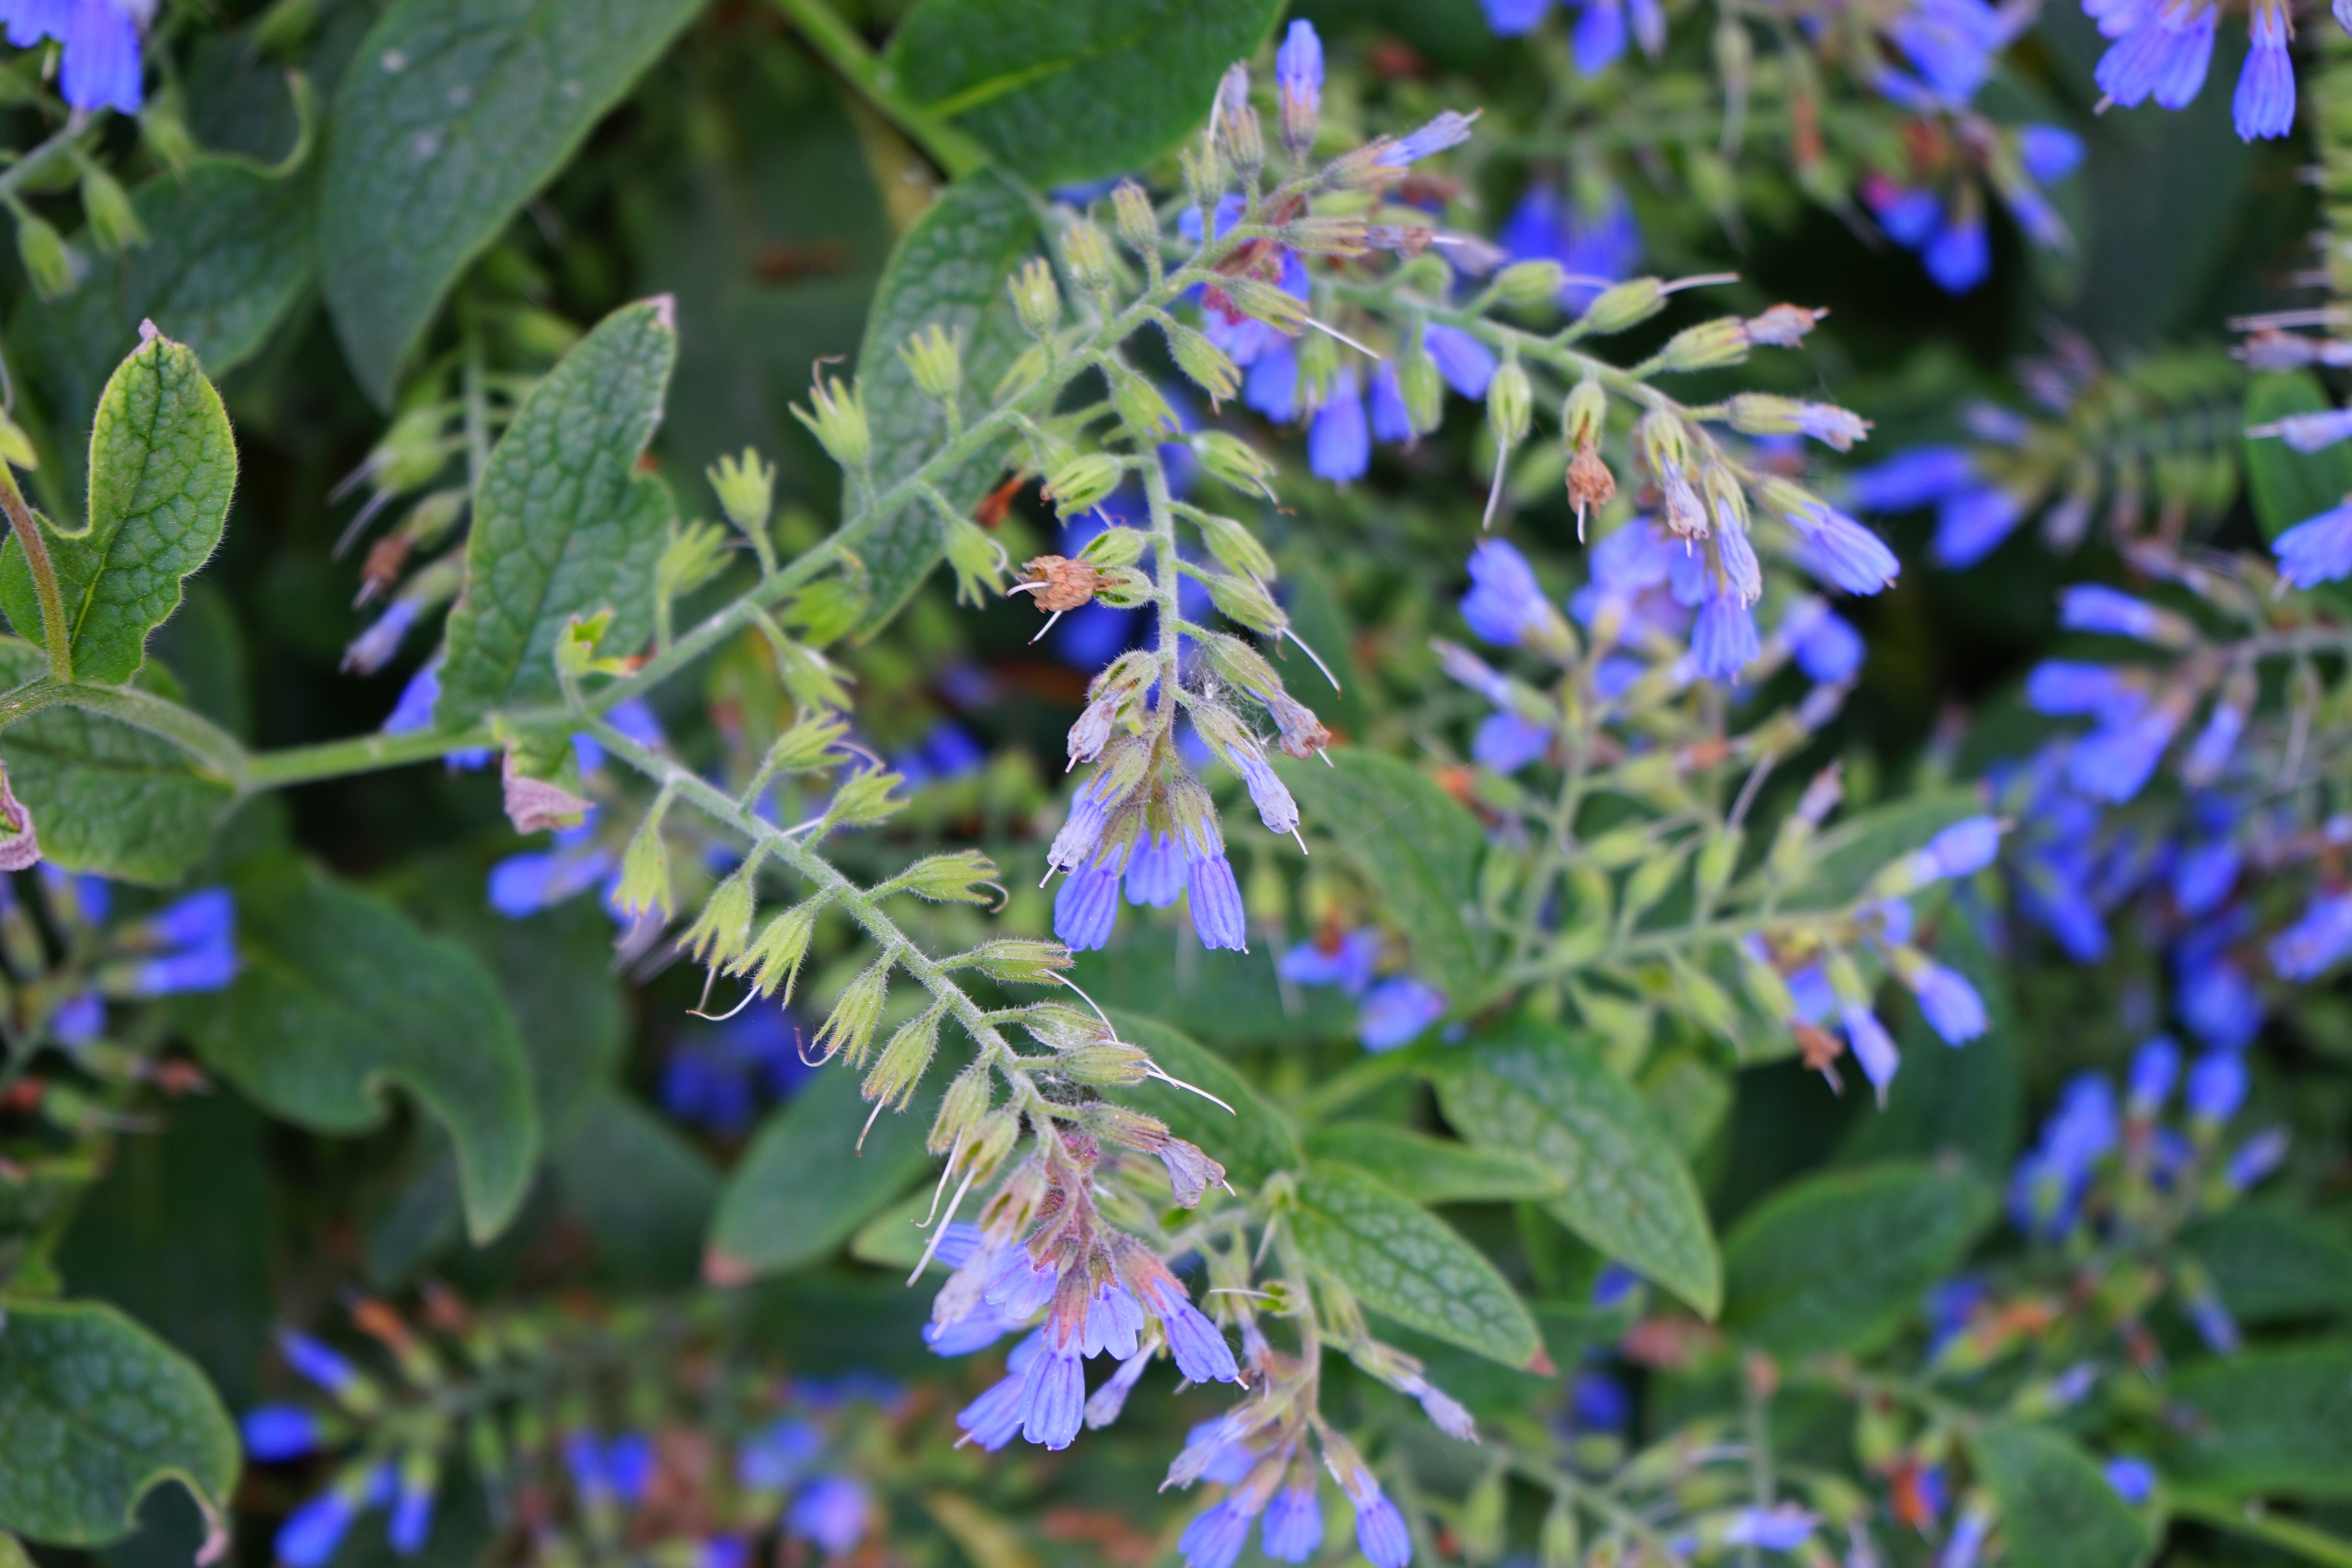
plant, flower, bell, herb, insect, blue, hanging, flora, wildflower, flowers, shrub, boraginaceae, flowering plant, symphytum, comfrey, raublattgew chs, land plant, hyssopus, rough comfrey, symphytum asperum, caucasus feverfew, beinwurz